October 1966 lunar eclipse

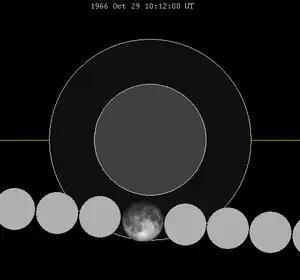
The Moon's hourly motion shown right to left

A penumbral lunar eclipse occurred at the Moon’s ascending node of orbit on Saturday, October 29, 1966, with an umbral magnitude of −0.1249. A lunar eclipse occurs when the Moon moves into the Earth's shadow, causing the Moon to be darkened. A penumbral lunar eclipse occurs when part or all of the Moon's near side passes into the Earth's penumbra. Unlike a solar eclipse, which can only be viewed from a relatively small area of the world, a lunar eclipse may be viewed from anywhere on the night side of Earth. Occurring about 4 days after apogee (on October 25, 1966, at 9:55 UTC), the Moon's apparent diameter was smaller.